Mission Delta 2

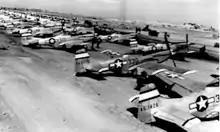
21st Fighter Group P-51 Mustangs on Iwo Jima.

In February 1945, the 21st Fighter Group was directly resubordinated under the VII Fighter Command and transported by ships to Iwo Jima, arriving at Central Field on 25 March 1945. On the Morning of 26 February 1945, the elements of the 21st Fighter Group was attacked by Imperial Japanese Army soldiers on the ground. Fighting alongside a contingent of U.S. Marines, the airmen killed 250 Japanese soldiers in tent-to-tent fighting, with fourteen 21st Fighter Group airmen killed and 50, including the group commander, Colonel Kenneth R. Powell, were wounded. Following the engagement on the ground, the 21st Fighter Group provided close air support for the remainder of the Battle of Iwo Jima.